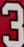
Number: 3